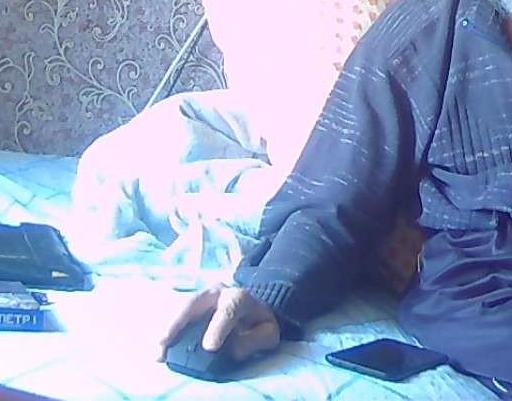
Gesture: no_gesture